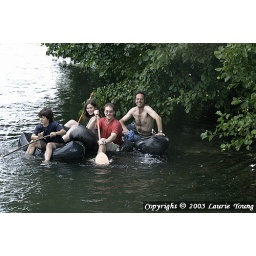
The annual river race near Orbec in france. This is our boat